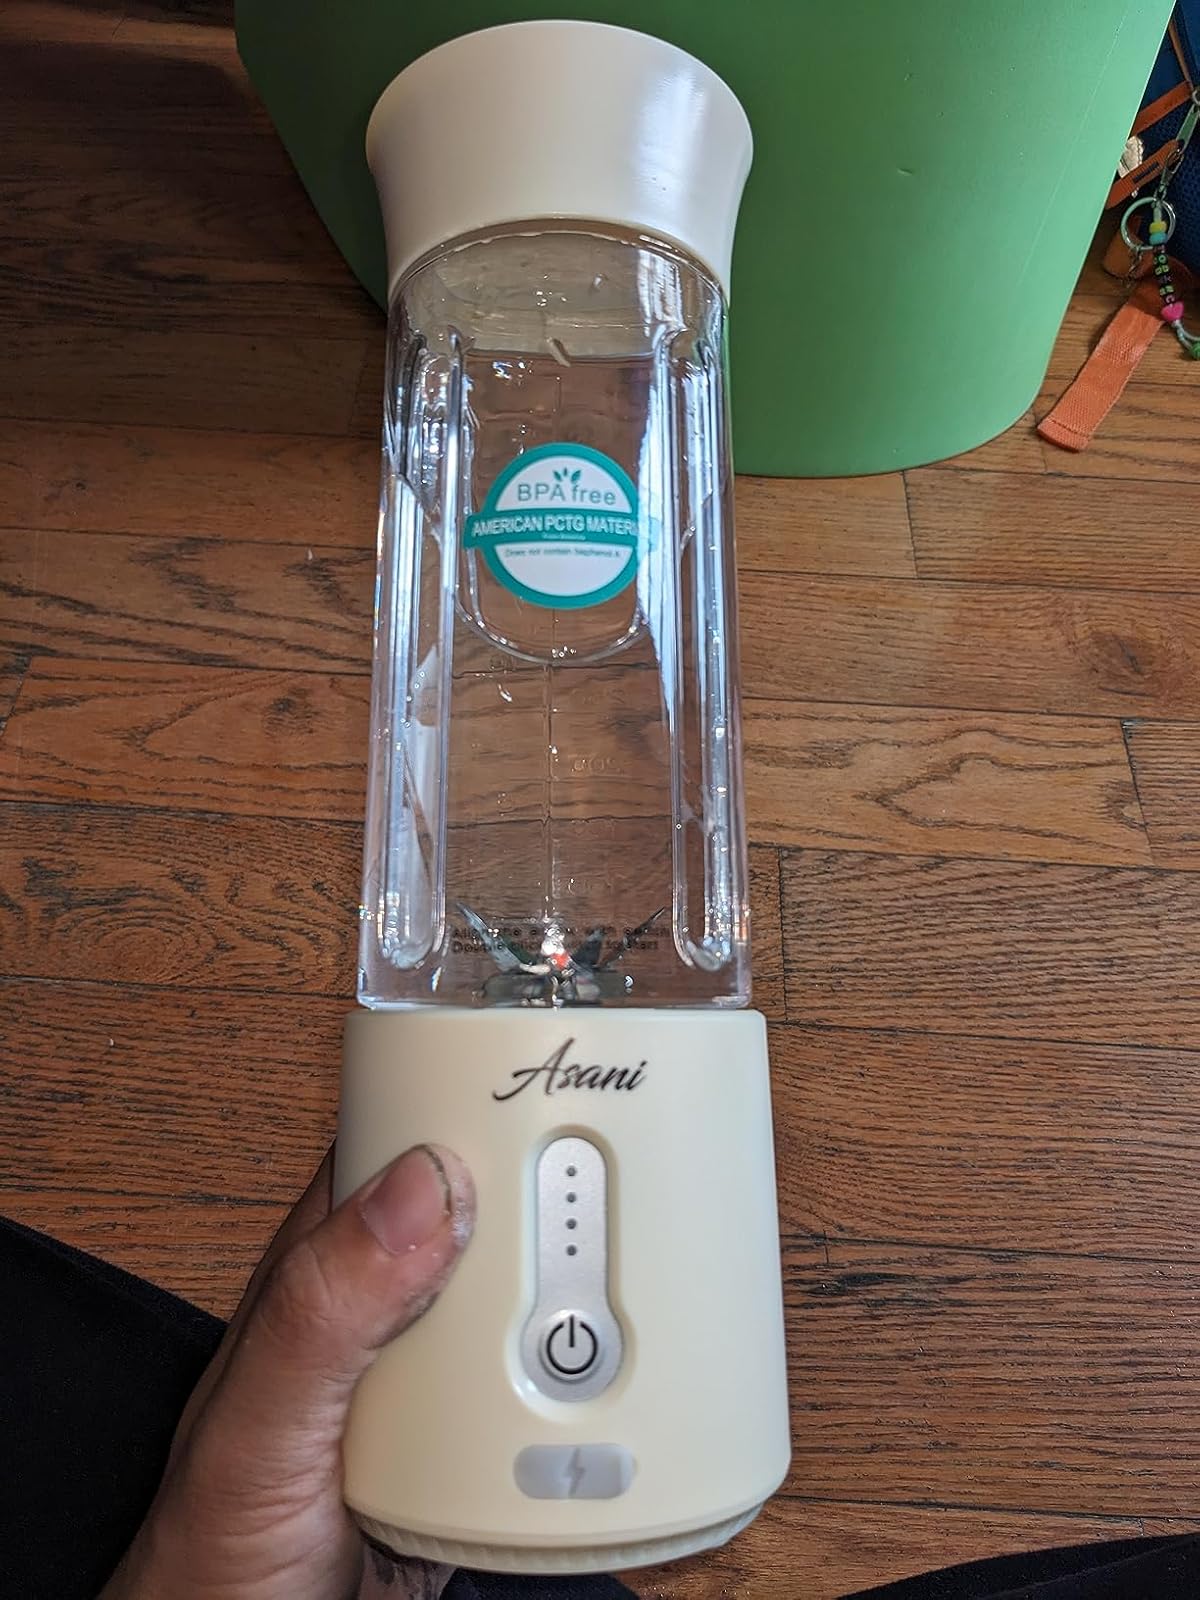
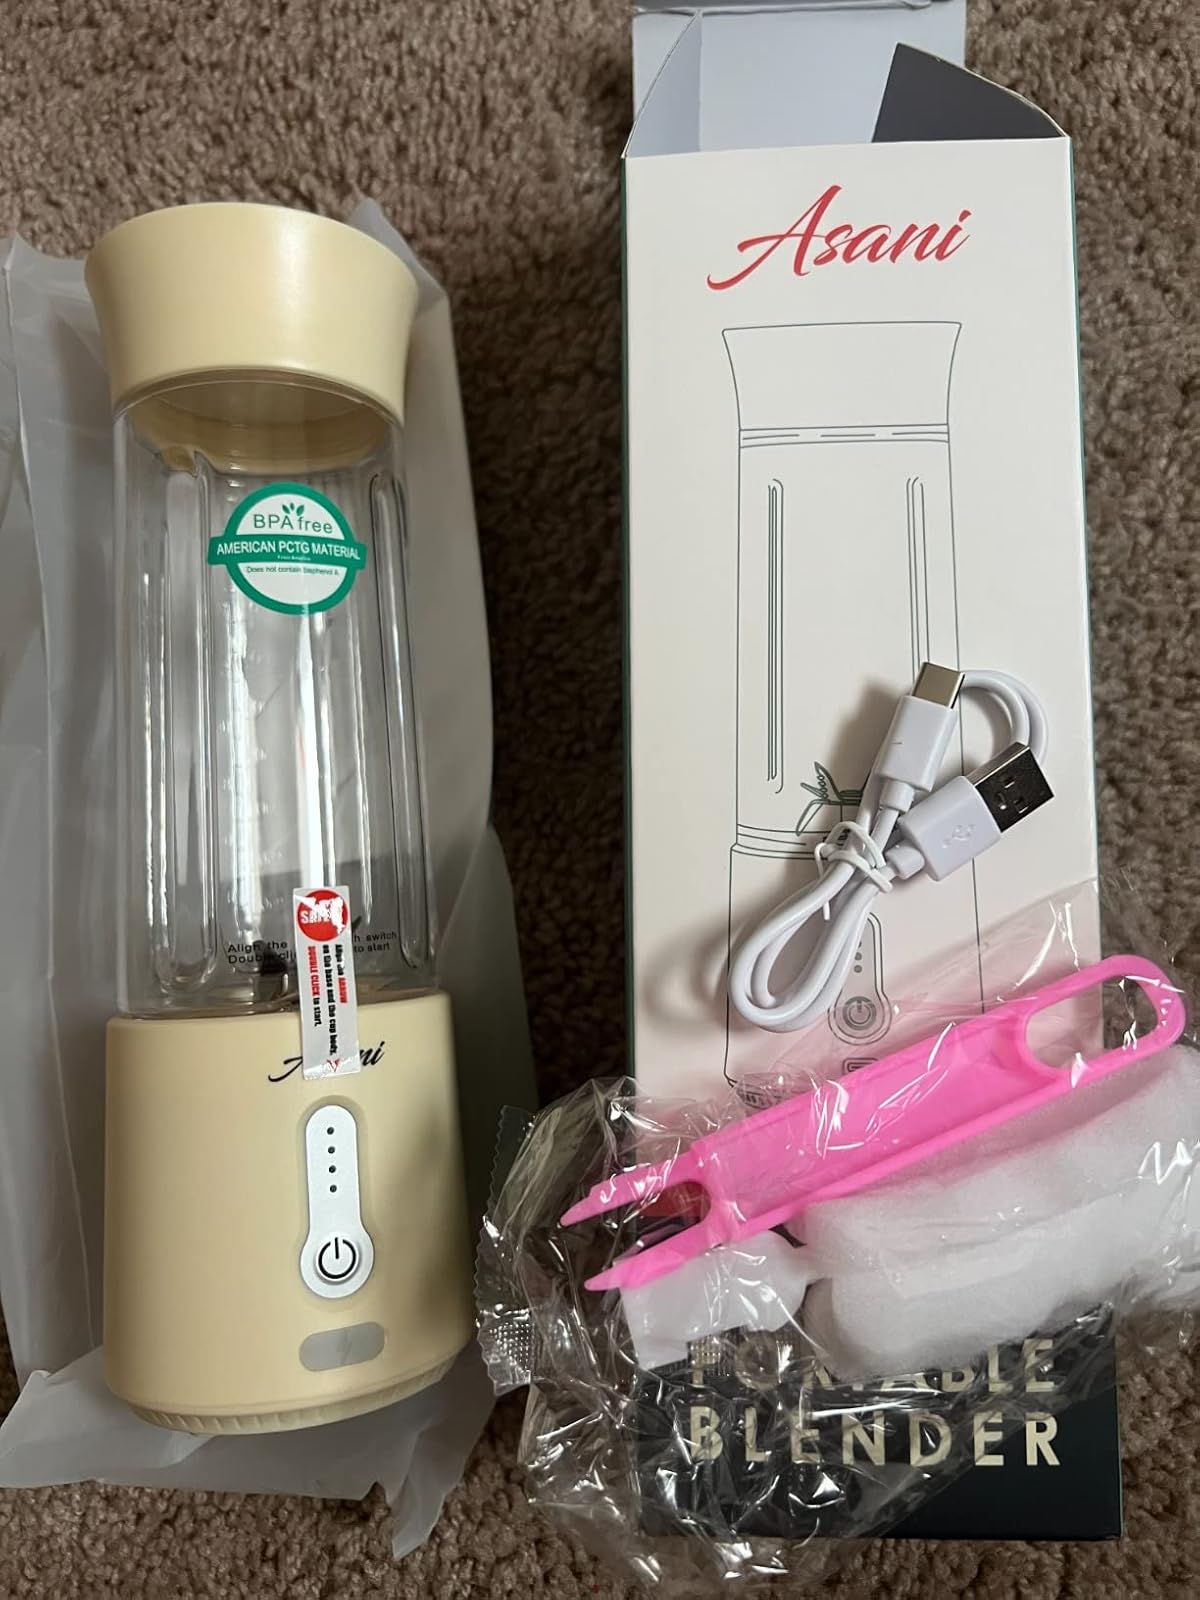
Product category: items_blender
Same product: yes